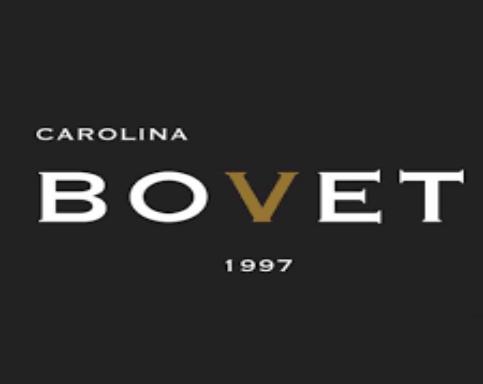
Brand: Bovet
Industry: Electronic